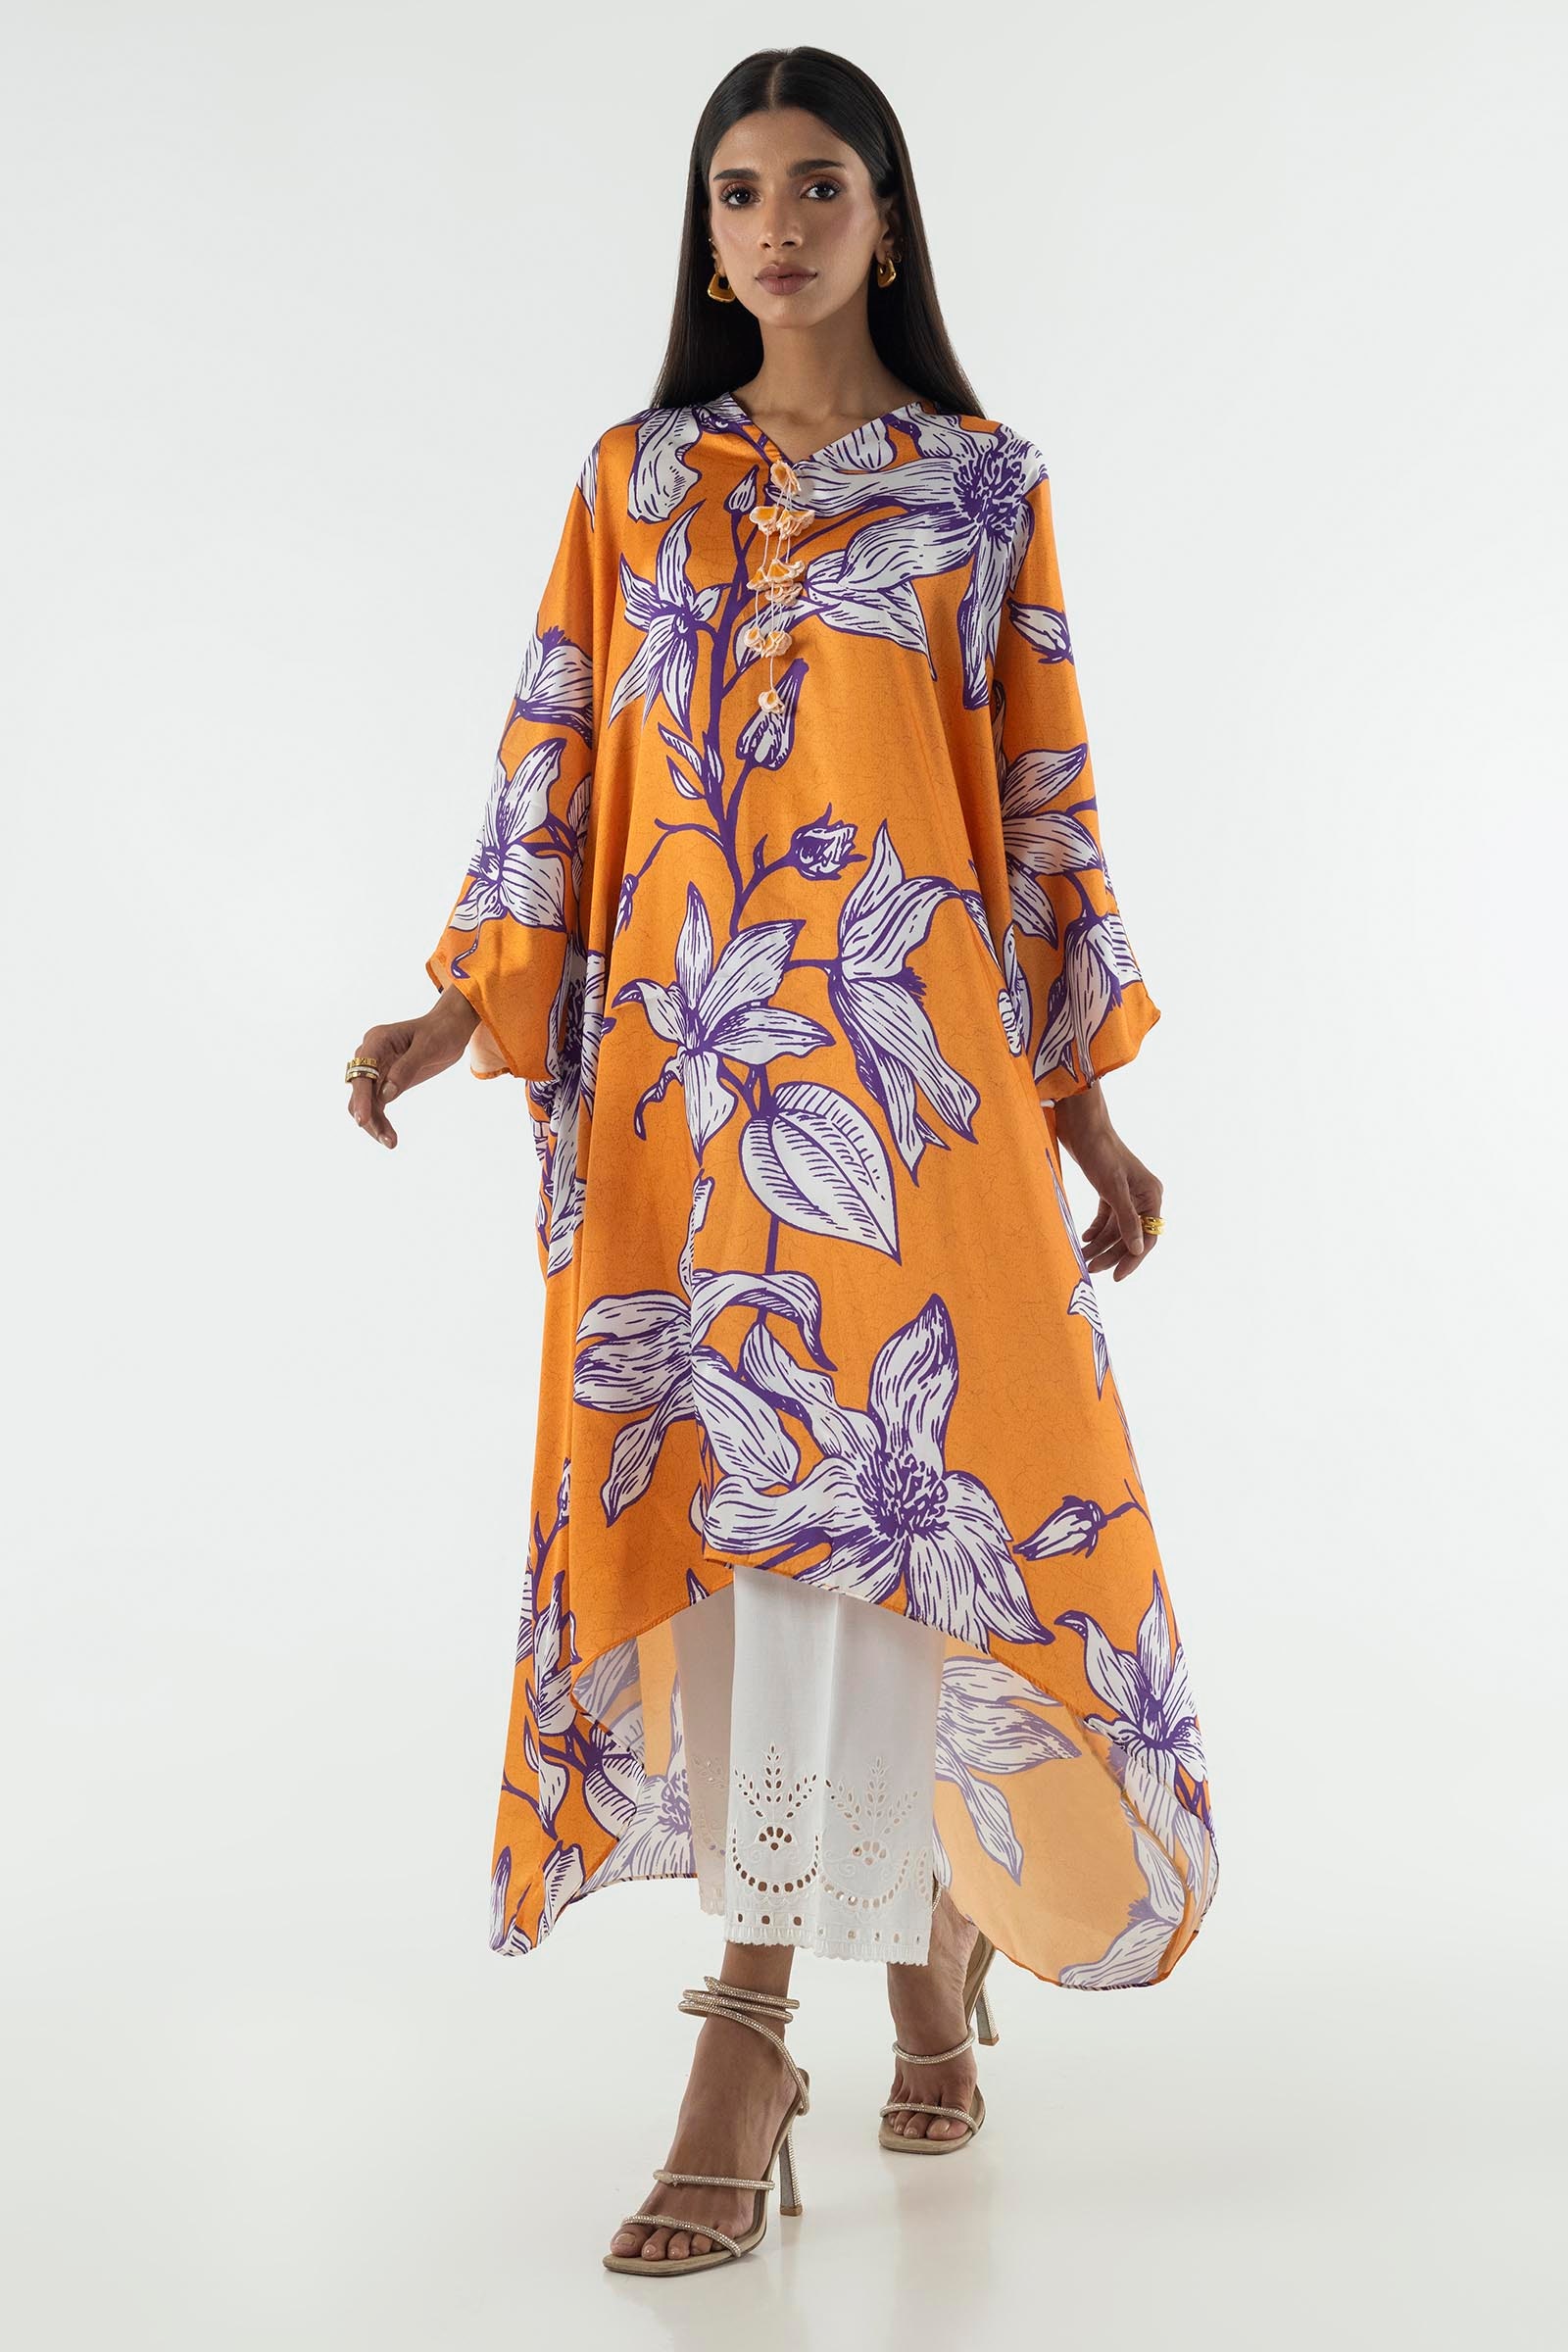
orange multi floral kurta top